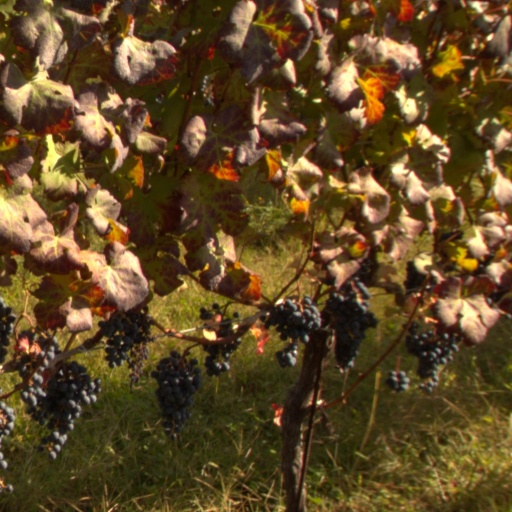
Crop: grape